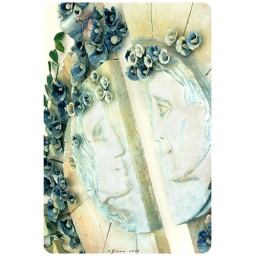
The wall in registry office in Russia (Moscow, area Medvedkovo)